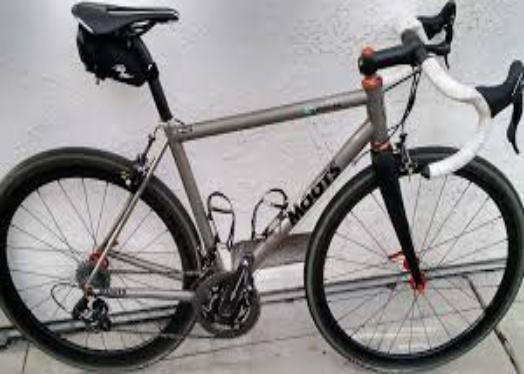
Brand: moots cycles
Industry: Transportation